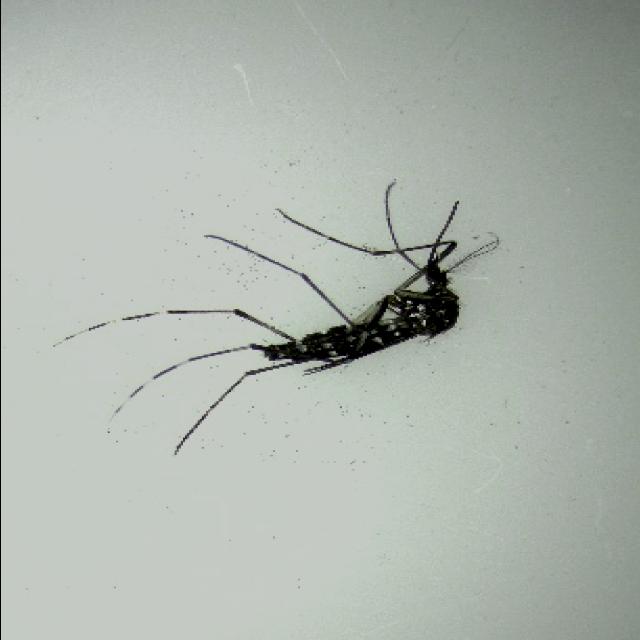
Species: aedes_albopictus